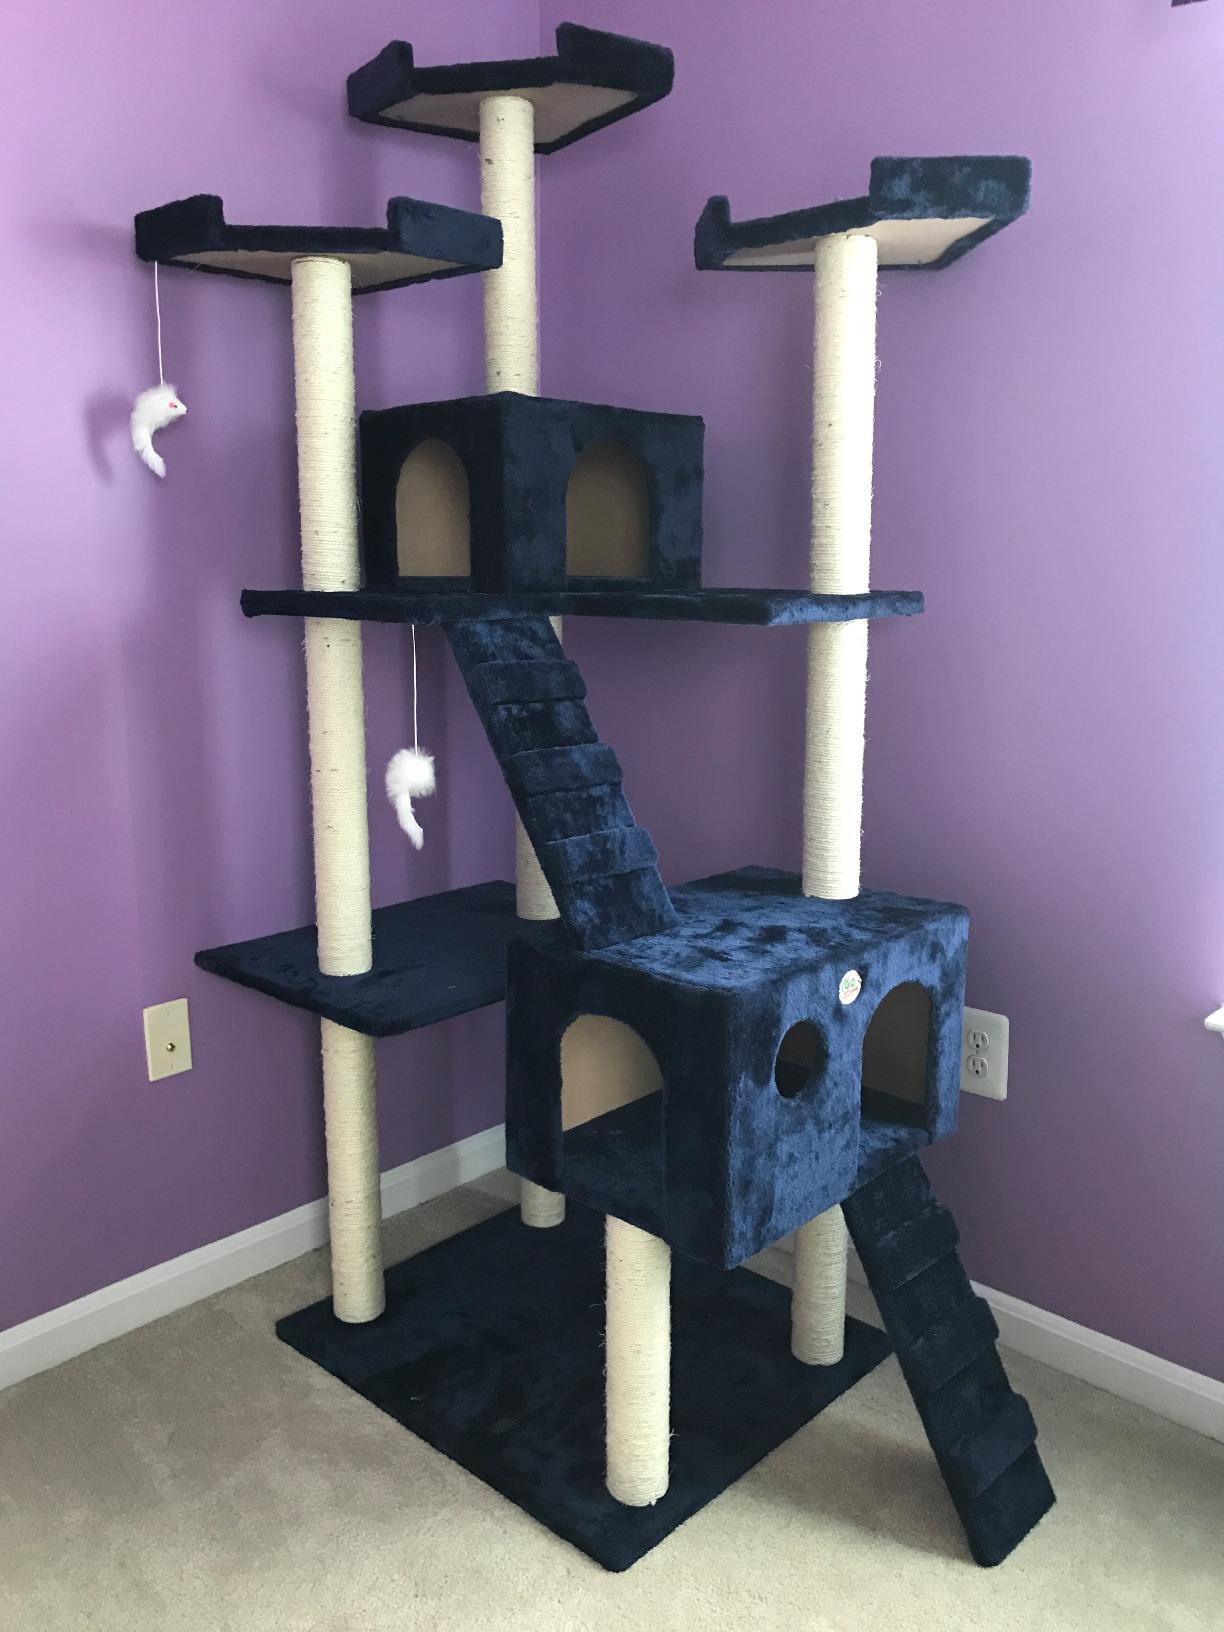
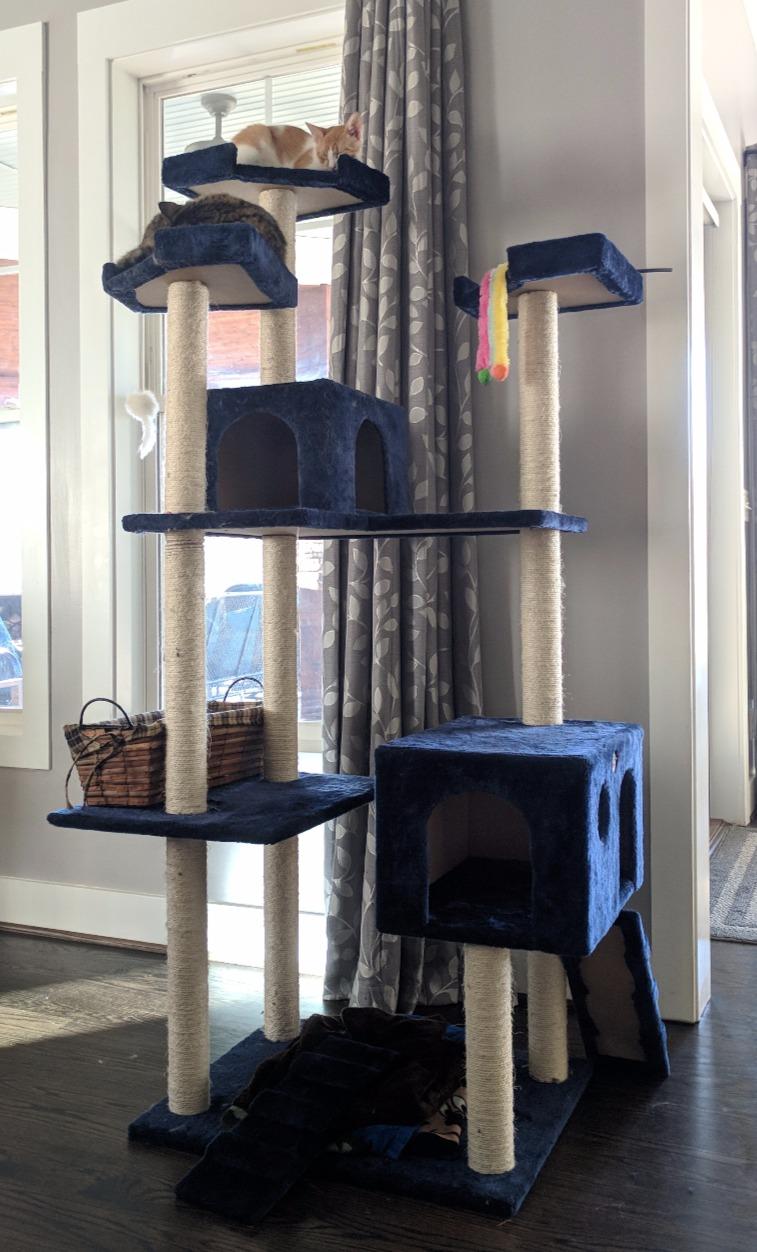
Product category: items_cat tree
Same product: yes